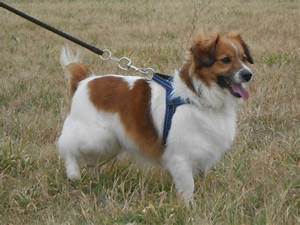
Label: dog